Eric Lee (musician)

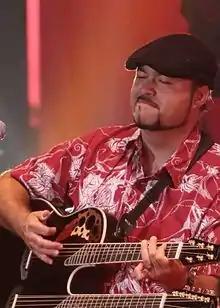
Eric Lee performing in Fukuoka, Japan, December 2010

In June 2007, Lee released a CD single, "Camp Lē'ahi", composed for the summer program he worked at as music teacher. Lee also recorded a Japanese version of this song, for the Japanese students who attended the camp in the latter part of the summer.